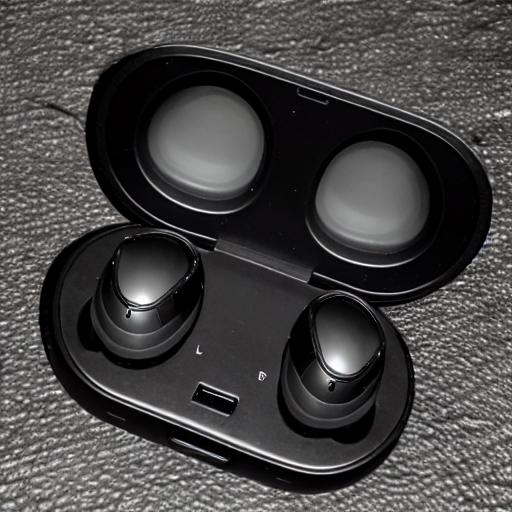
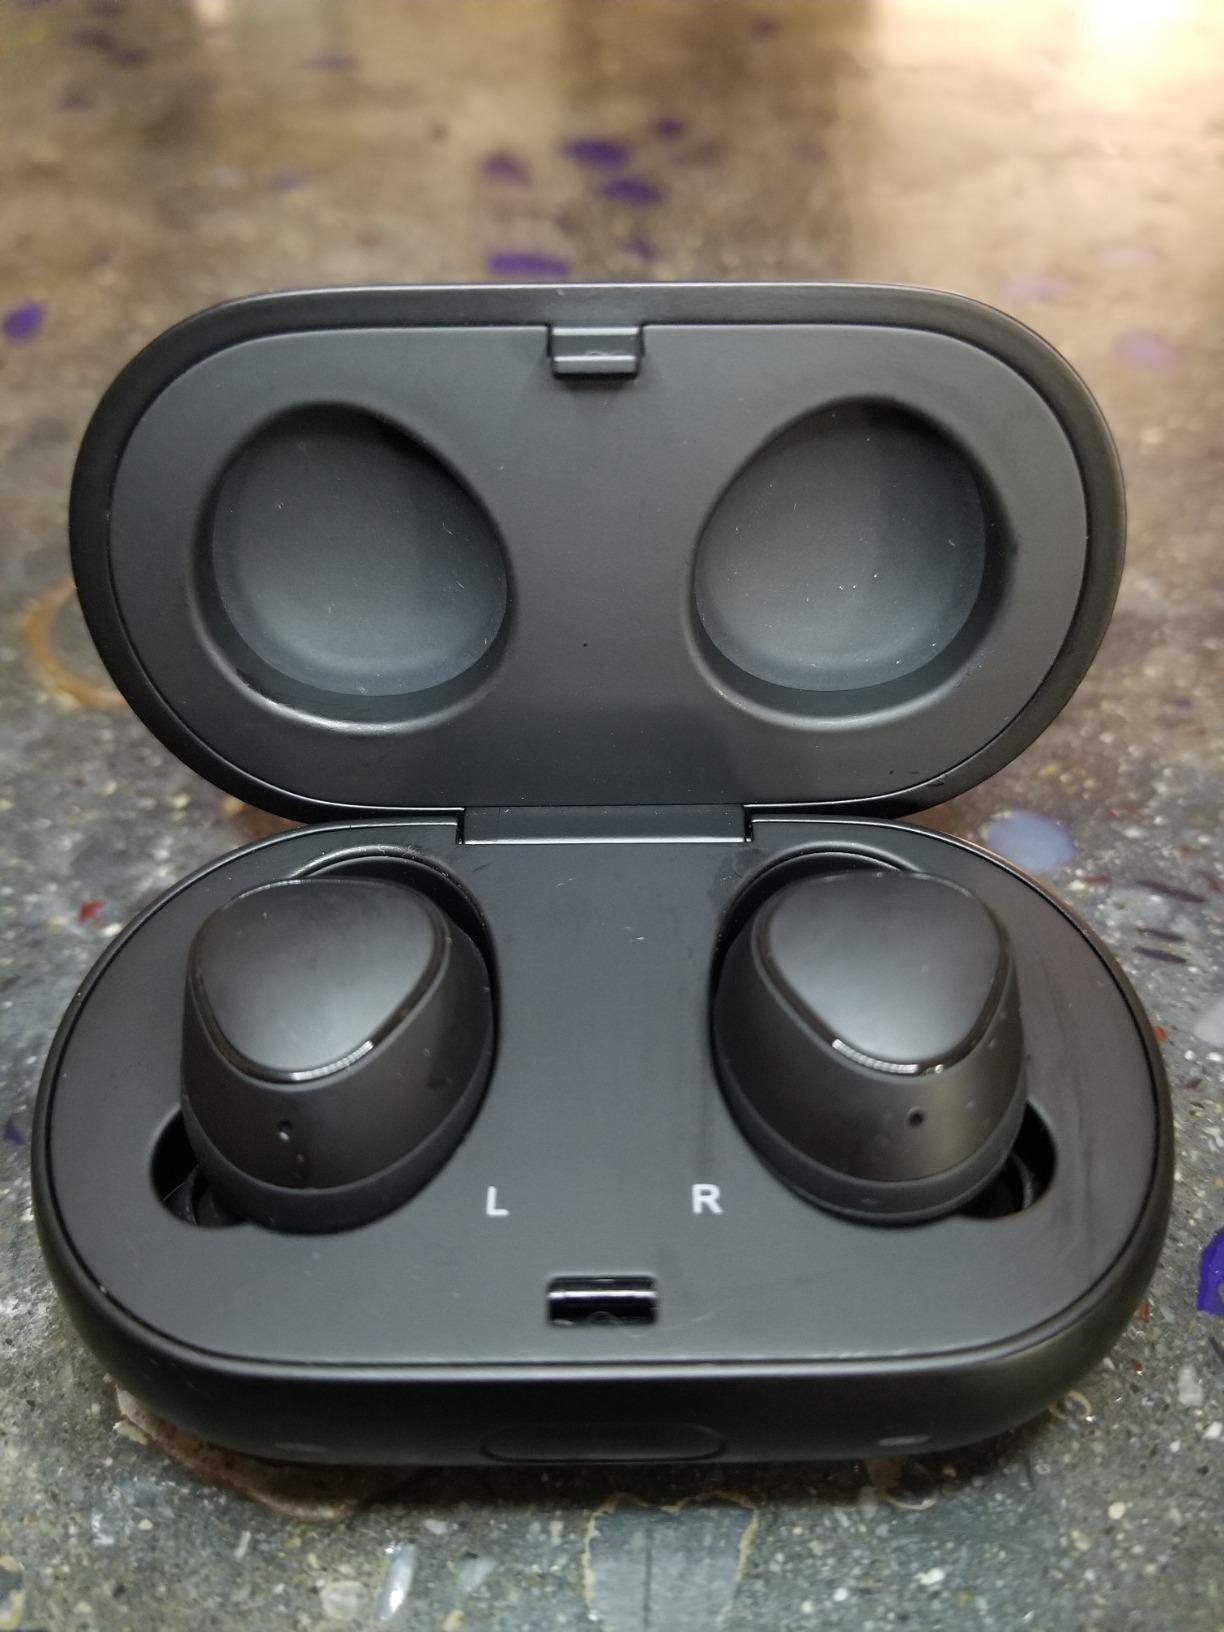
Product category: earbuds
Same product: no